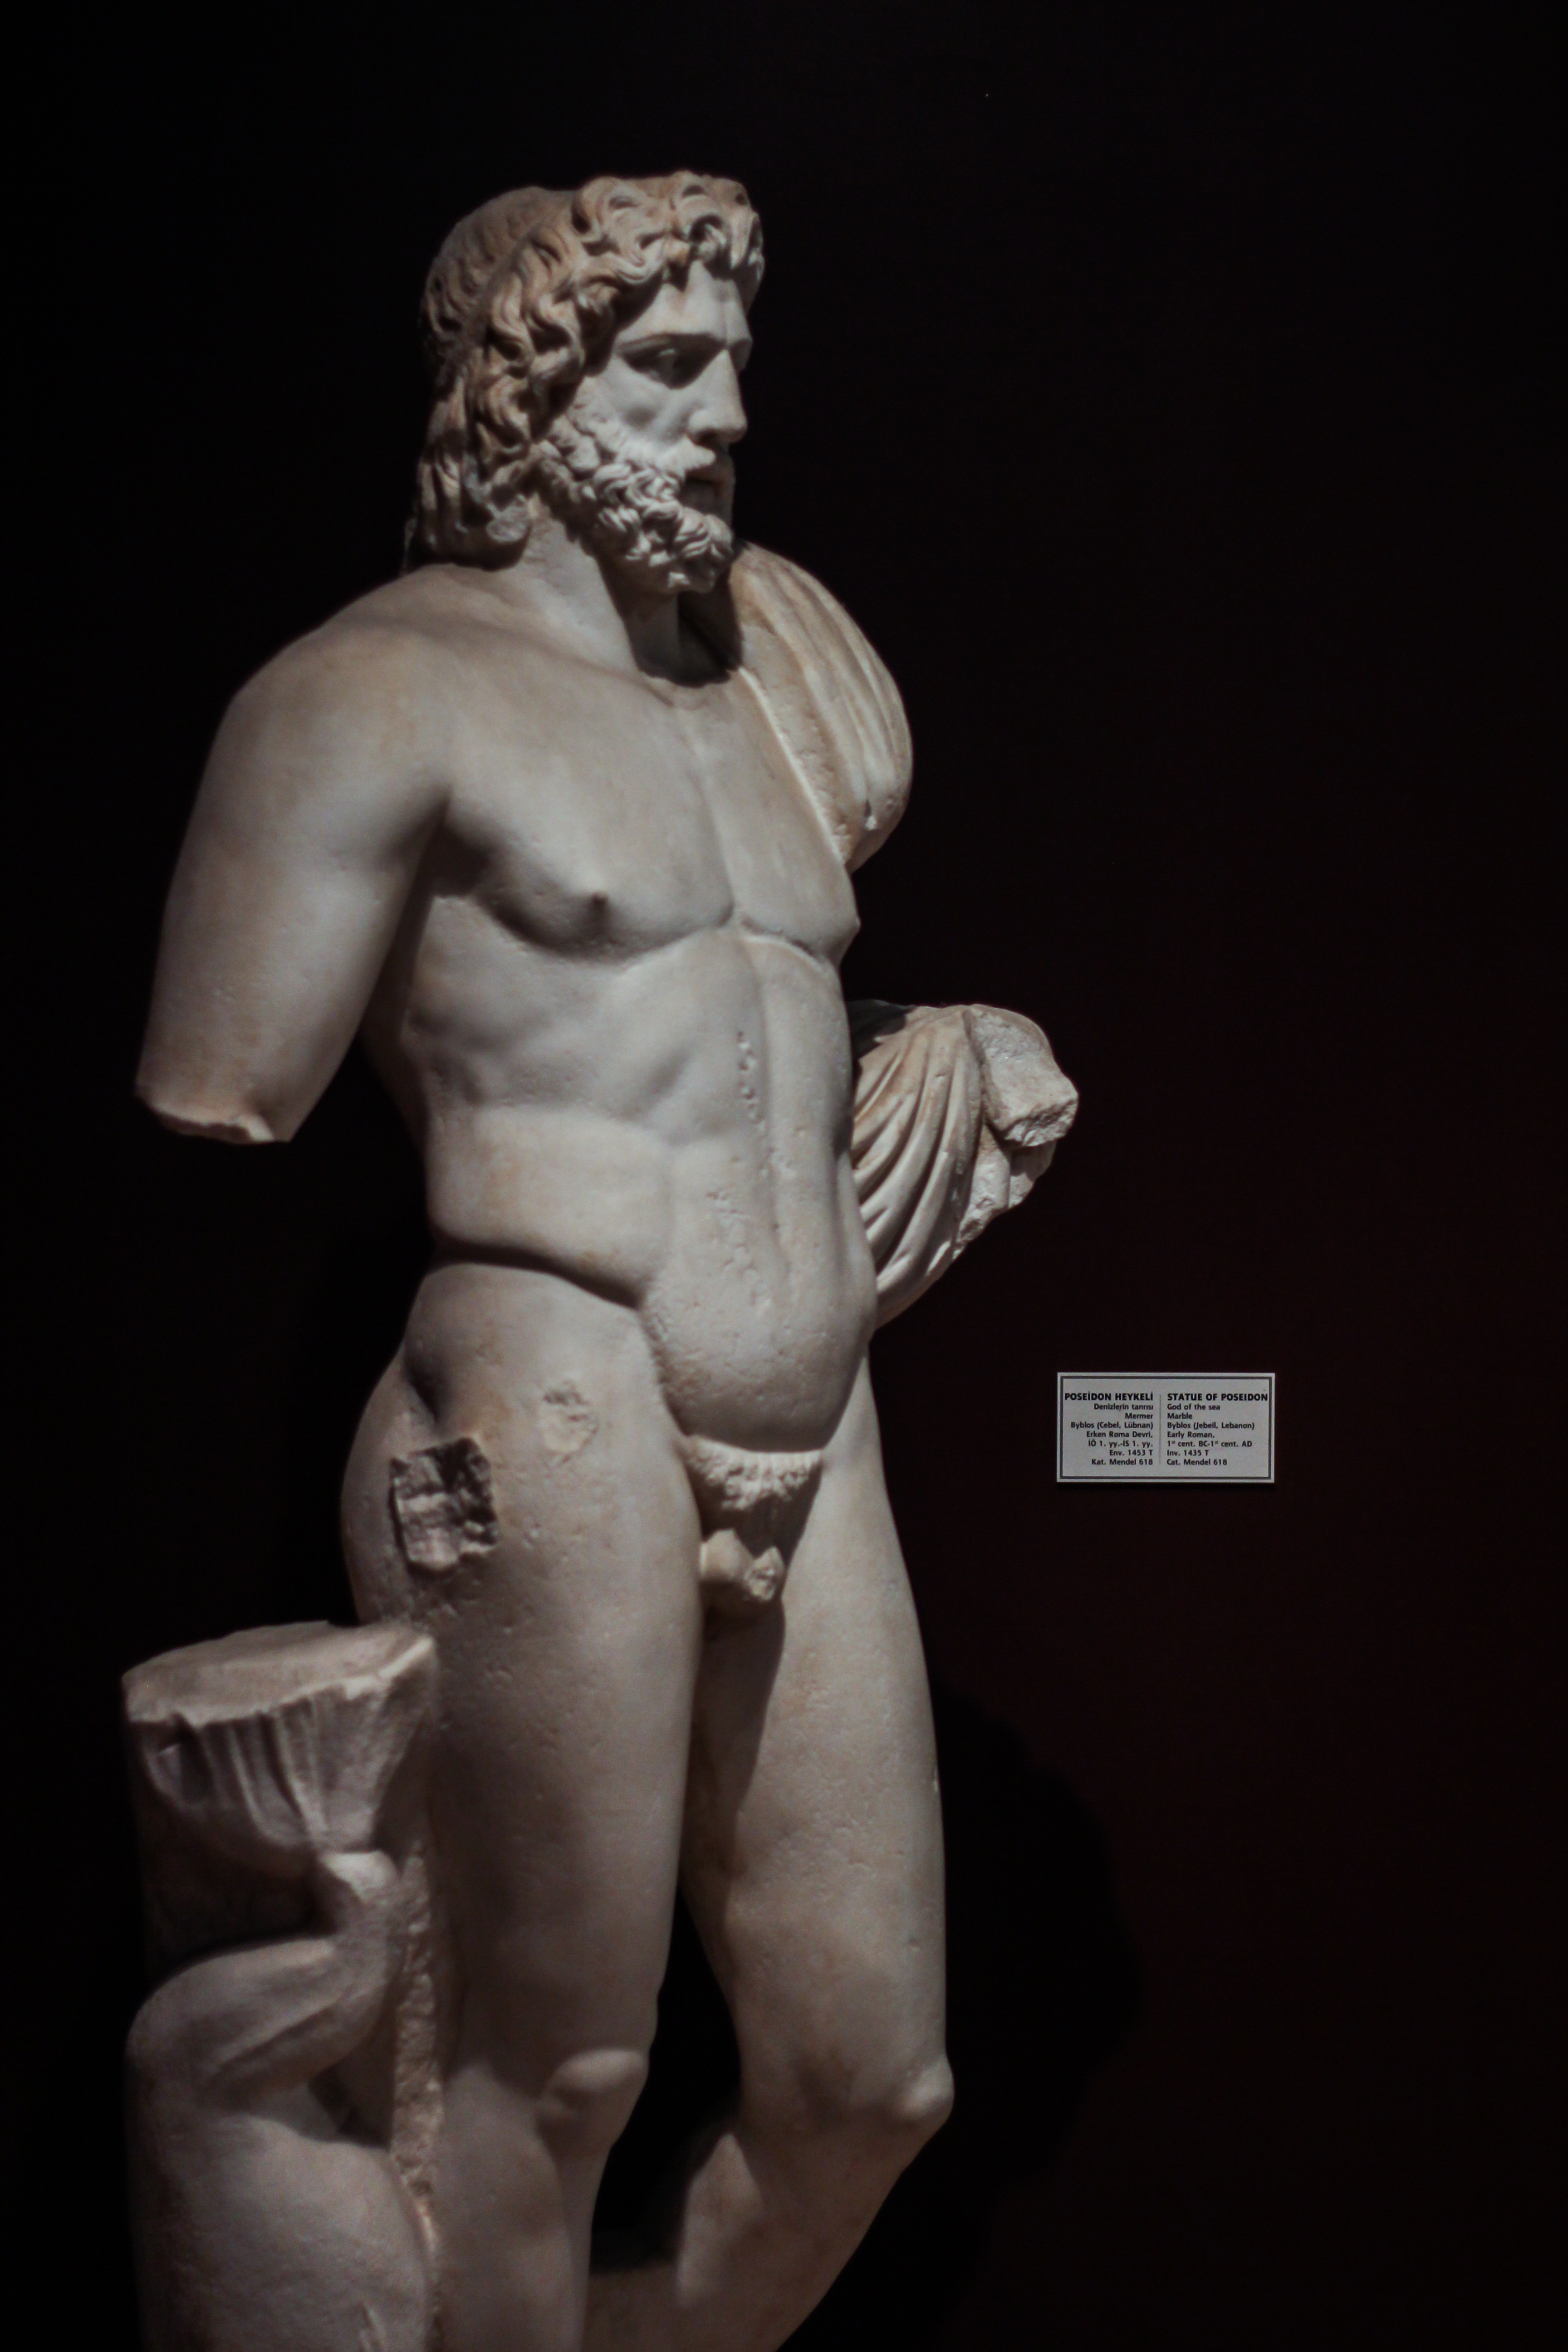
sea, black and white, monument, statue, monochrome, arm, muscle, sculpture, art, image, god, poseidon, mythology, monochrome photography, classical sculpture